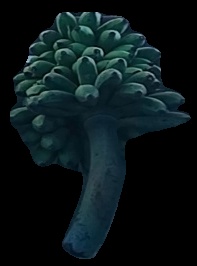
Variety: rasbale
Grade: grade2